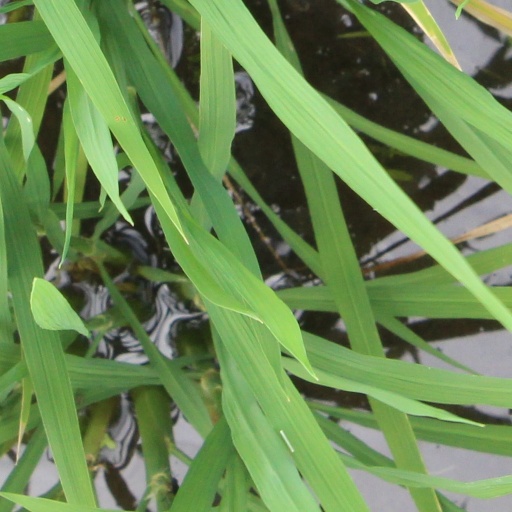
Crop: rice